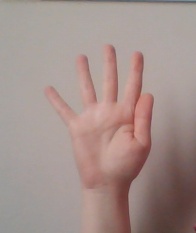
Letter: sheen